Ebook

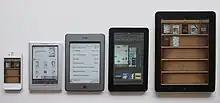
Reading applications on different devices

Some of the major book retailers and multiple third-party developers offer free (and in some third-party cases, premium paid) e-reader software applications (apps) for the Mac and PC computers as well as for Android, Blackberry, iPad, iPhone, Windows Phone and Palm OS devices to allow the reading of e-books and other documents independently of dedicated e-book devices. Examples are apps for the Amazon Kindle, Barnes & Noble Nook, iBooks, Kobo eReader and Sony Reader.